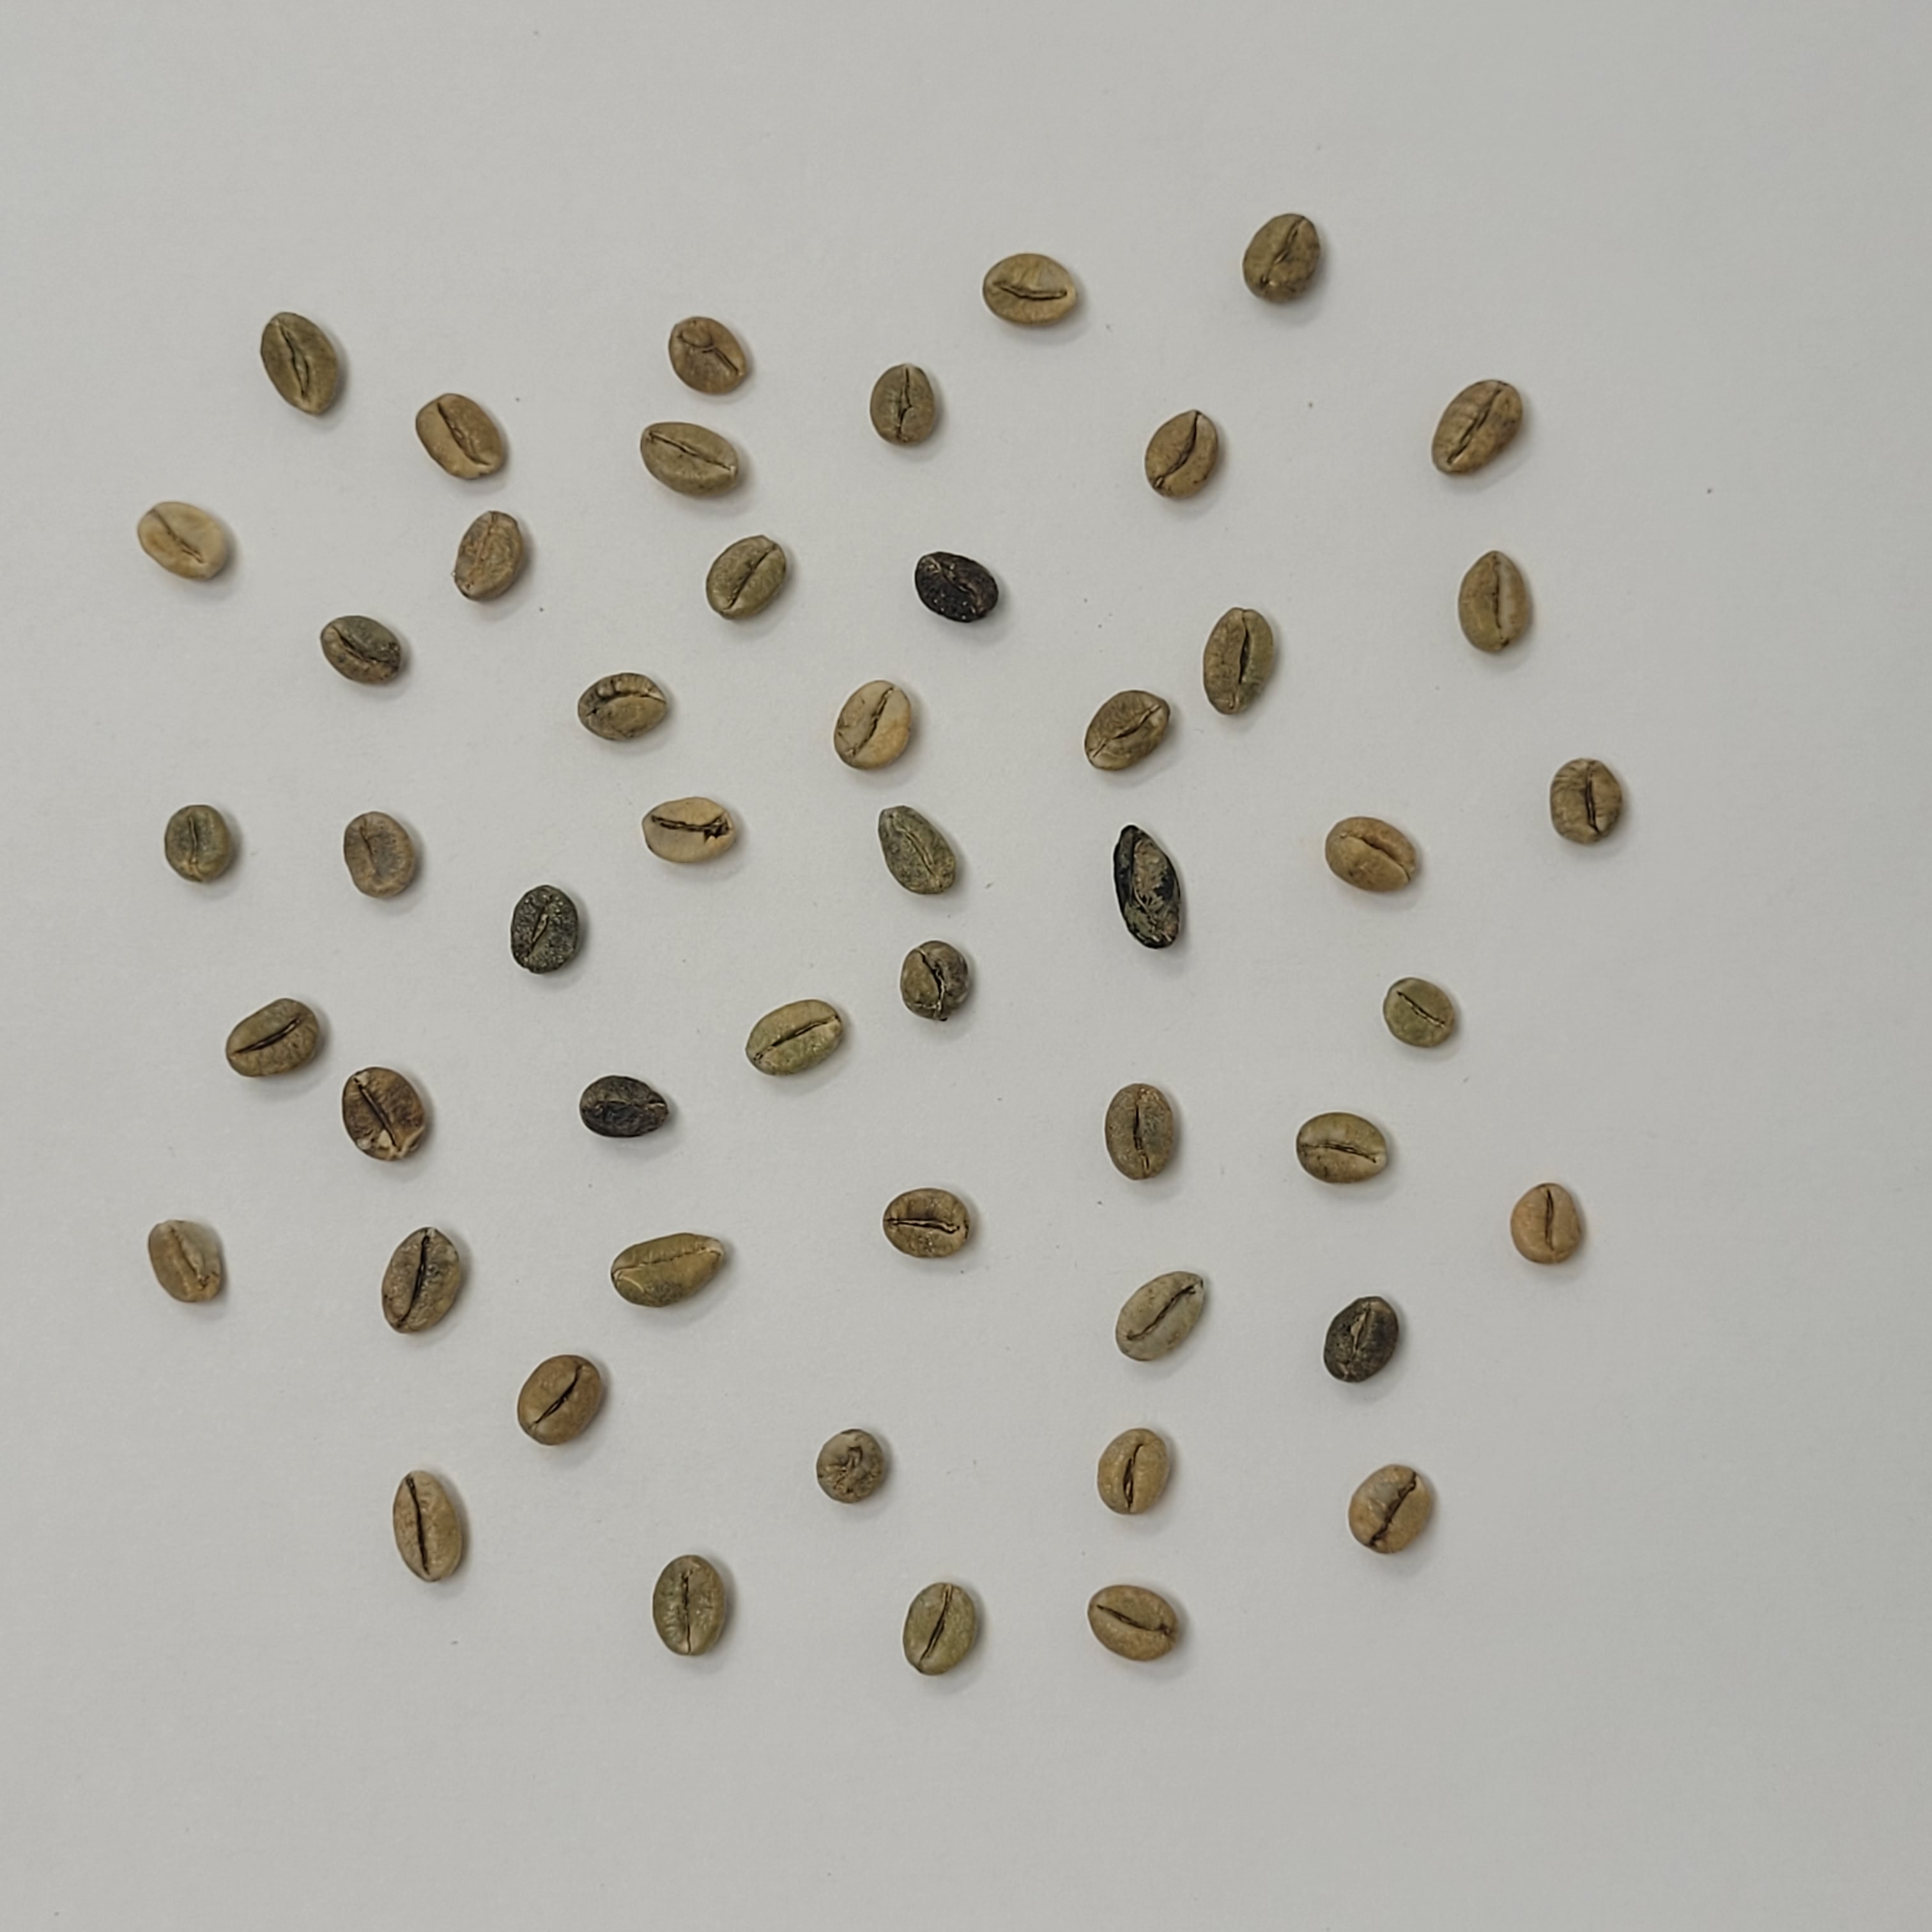
Coffee bean quality grade: C